Warsaw radio mast

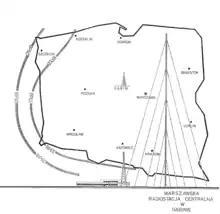
A map of the facility and location

A long special overhead radio frequency transmission line of 120 ohms was used to transfer the signal from the transmitter building to the mast. Featuring an asymmetrical coaxial power supply, it consisted of the inner "hot" core of 24 copper wires connected to a small ring at each post, and each was connected by three insulated cables to the outer ring. The outer ring served as the support of another set of 24 wires, known as the "outer braid." The transmission line was monitored whenever the mast was in operation; at night the line was illuminated with street lights, to prevent trespassers from electrocuting themselves. The transmitter building had a volume of and was approximately from the mast. The transmitter consisted of two 1,000 kW units built by Brown, Boveri & Cie. An atomic clock was used to generate the transmission frequency in order to provide a very accurate, stable signal source which could be used as a frequency standard by anyone within signal range. The transmitters had the ability for each component to be turned on manually or all be started with one button. The transmitters were capable of receiving remote input, but the devices needed to utilize this were not implemented in Konstanynów. When high-voltage power was switched on, the transmitter was protected by two locked doors and crews were informed by way of illuminating a red lightbulb. This lightbulb was controlled by a photodiode that would additionally flash the lightbulb if a short-circuit in the transmitter was detected.